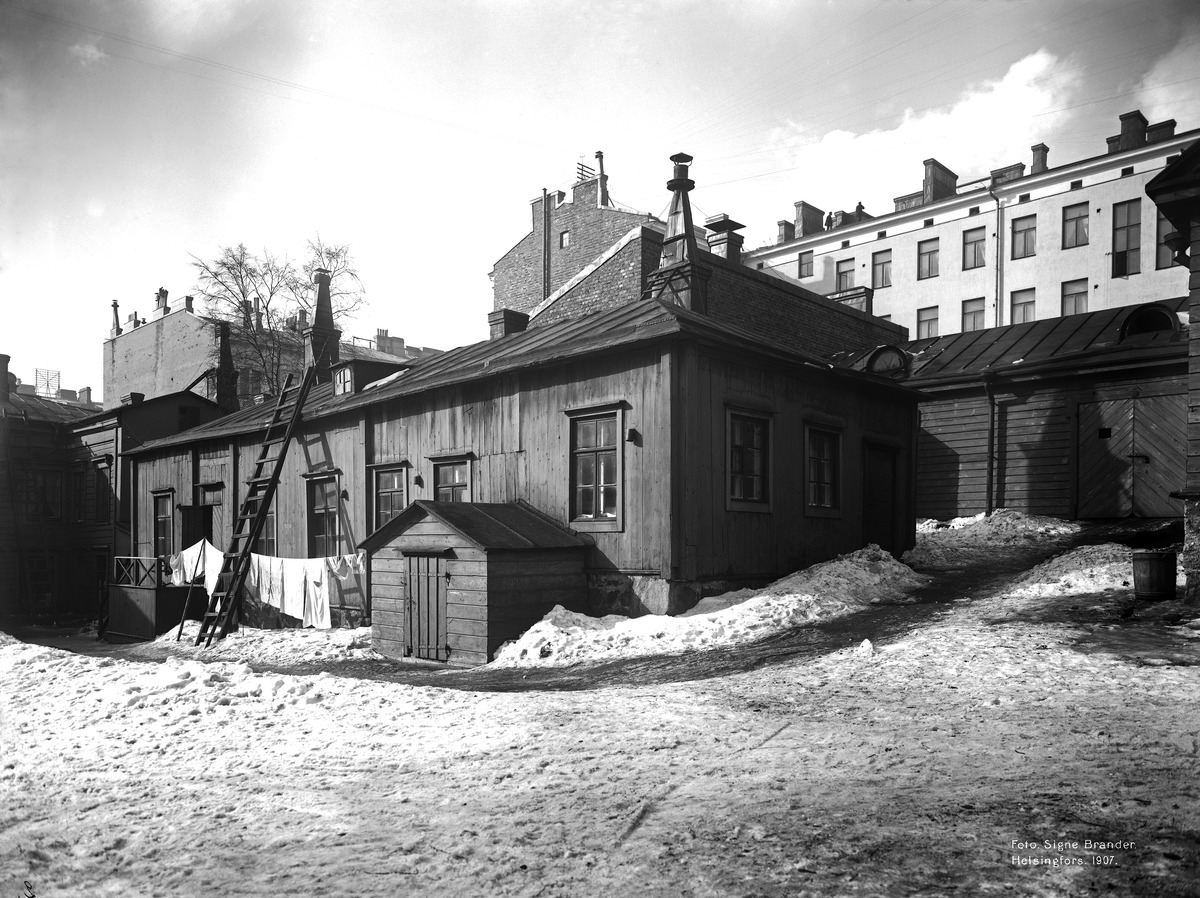
Maurinkatu 10 - 8 pihamaa
sisällön kuvaus: Maurinkatu 10 - 8 pihamaa. mustavalkoinen
Kuvaaja: Brander, Signe, valokuvaaja
Ajankohta: kuvausaika 1907
Paikka: Suomi, Uusimaa, Helsinki, Kruununhaka Helsinki, Maurinkatu 8-12
Aiheet: puurakennukset, sisäpihat, talvi